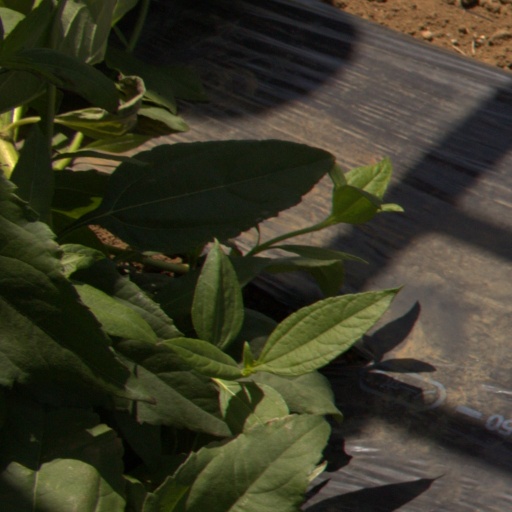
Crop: Jerusalem artichoke